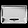
Label: Bag